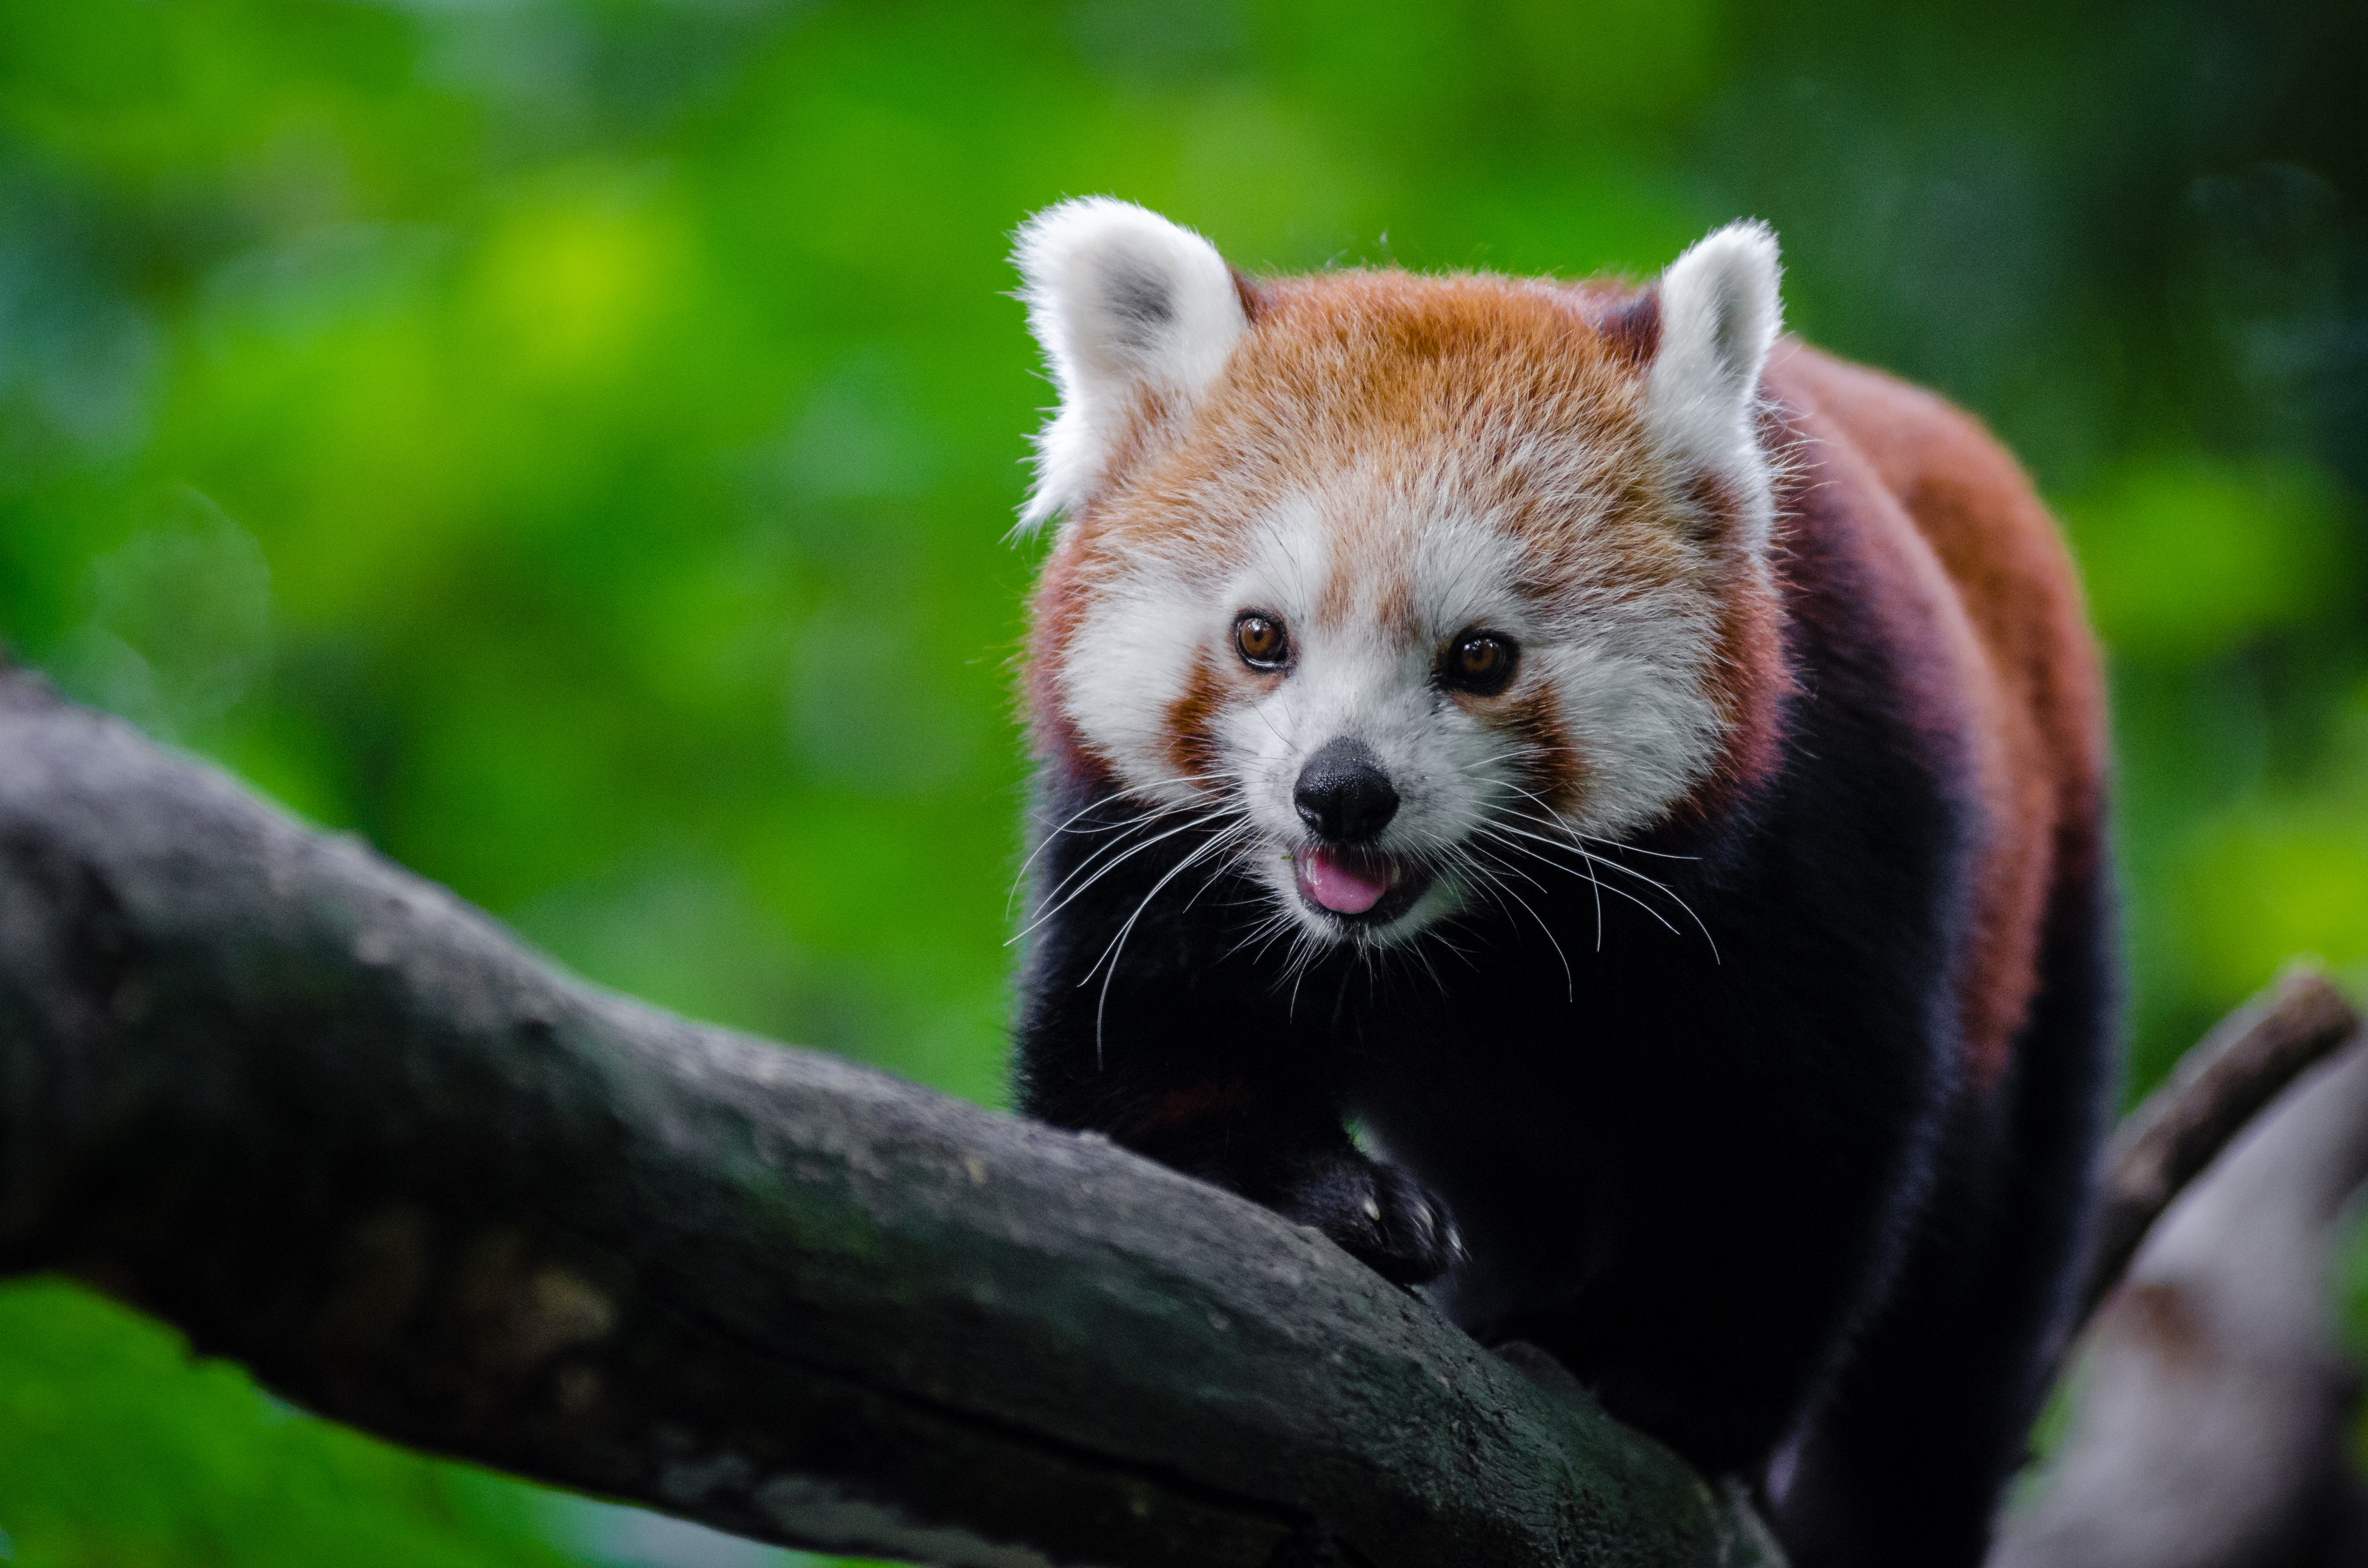
bokeh, animal, wildlife, zoo, red, mammal, fauna, red panda, panda, endangered, vertebrate, germany